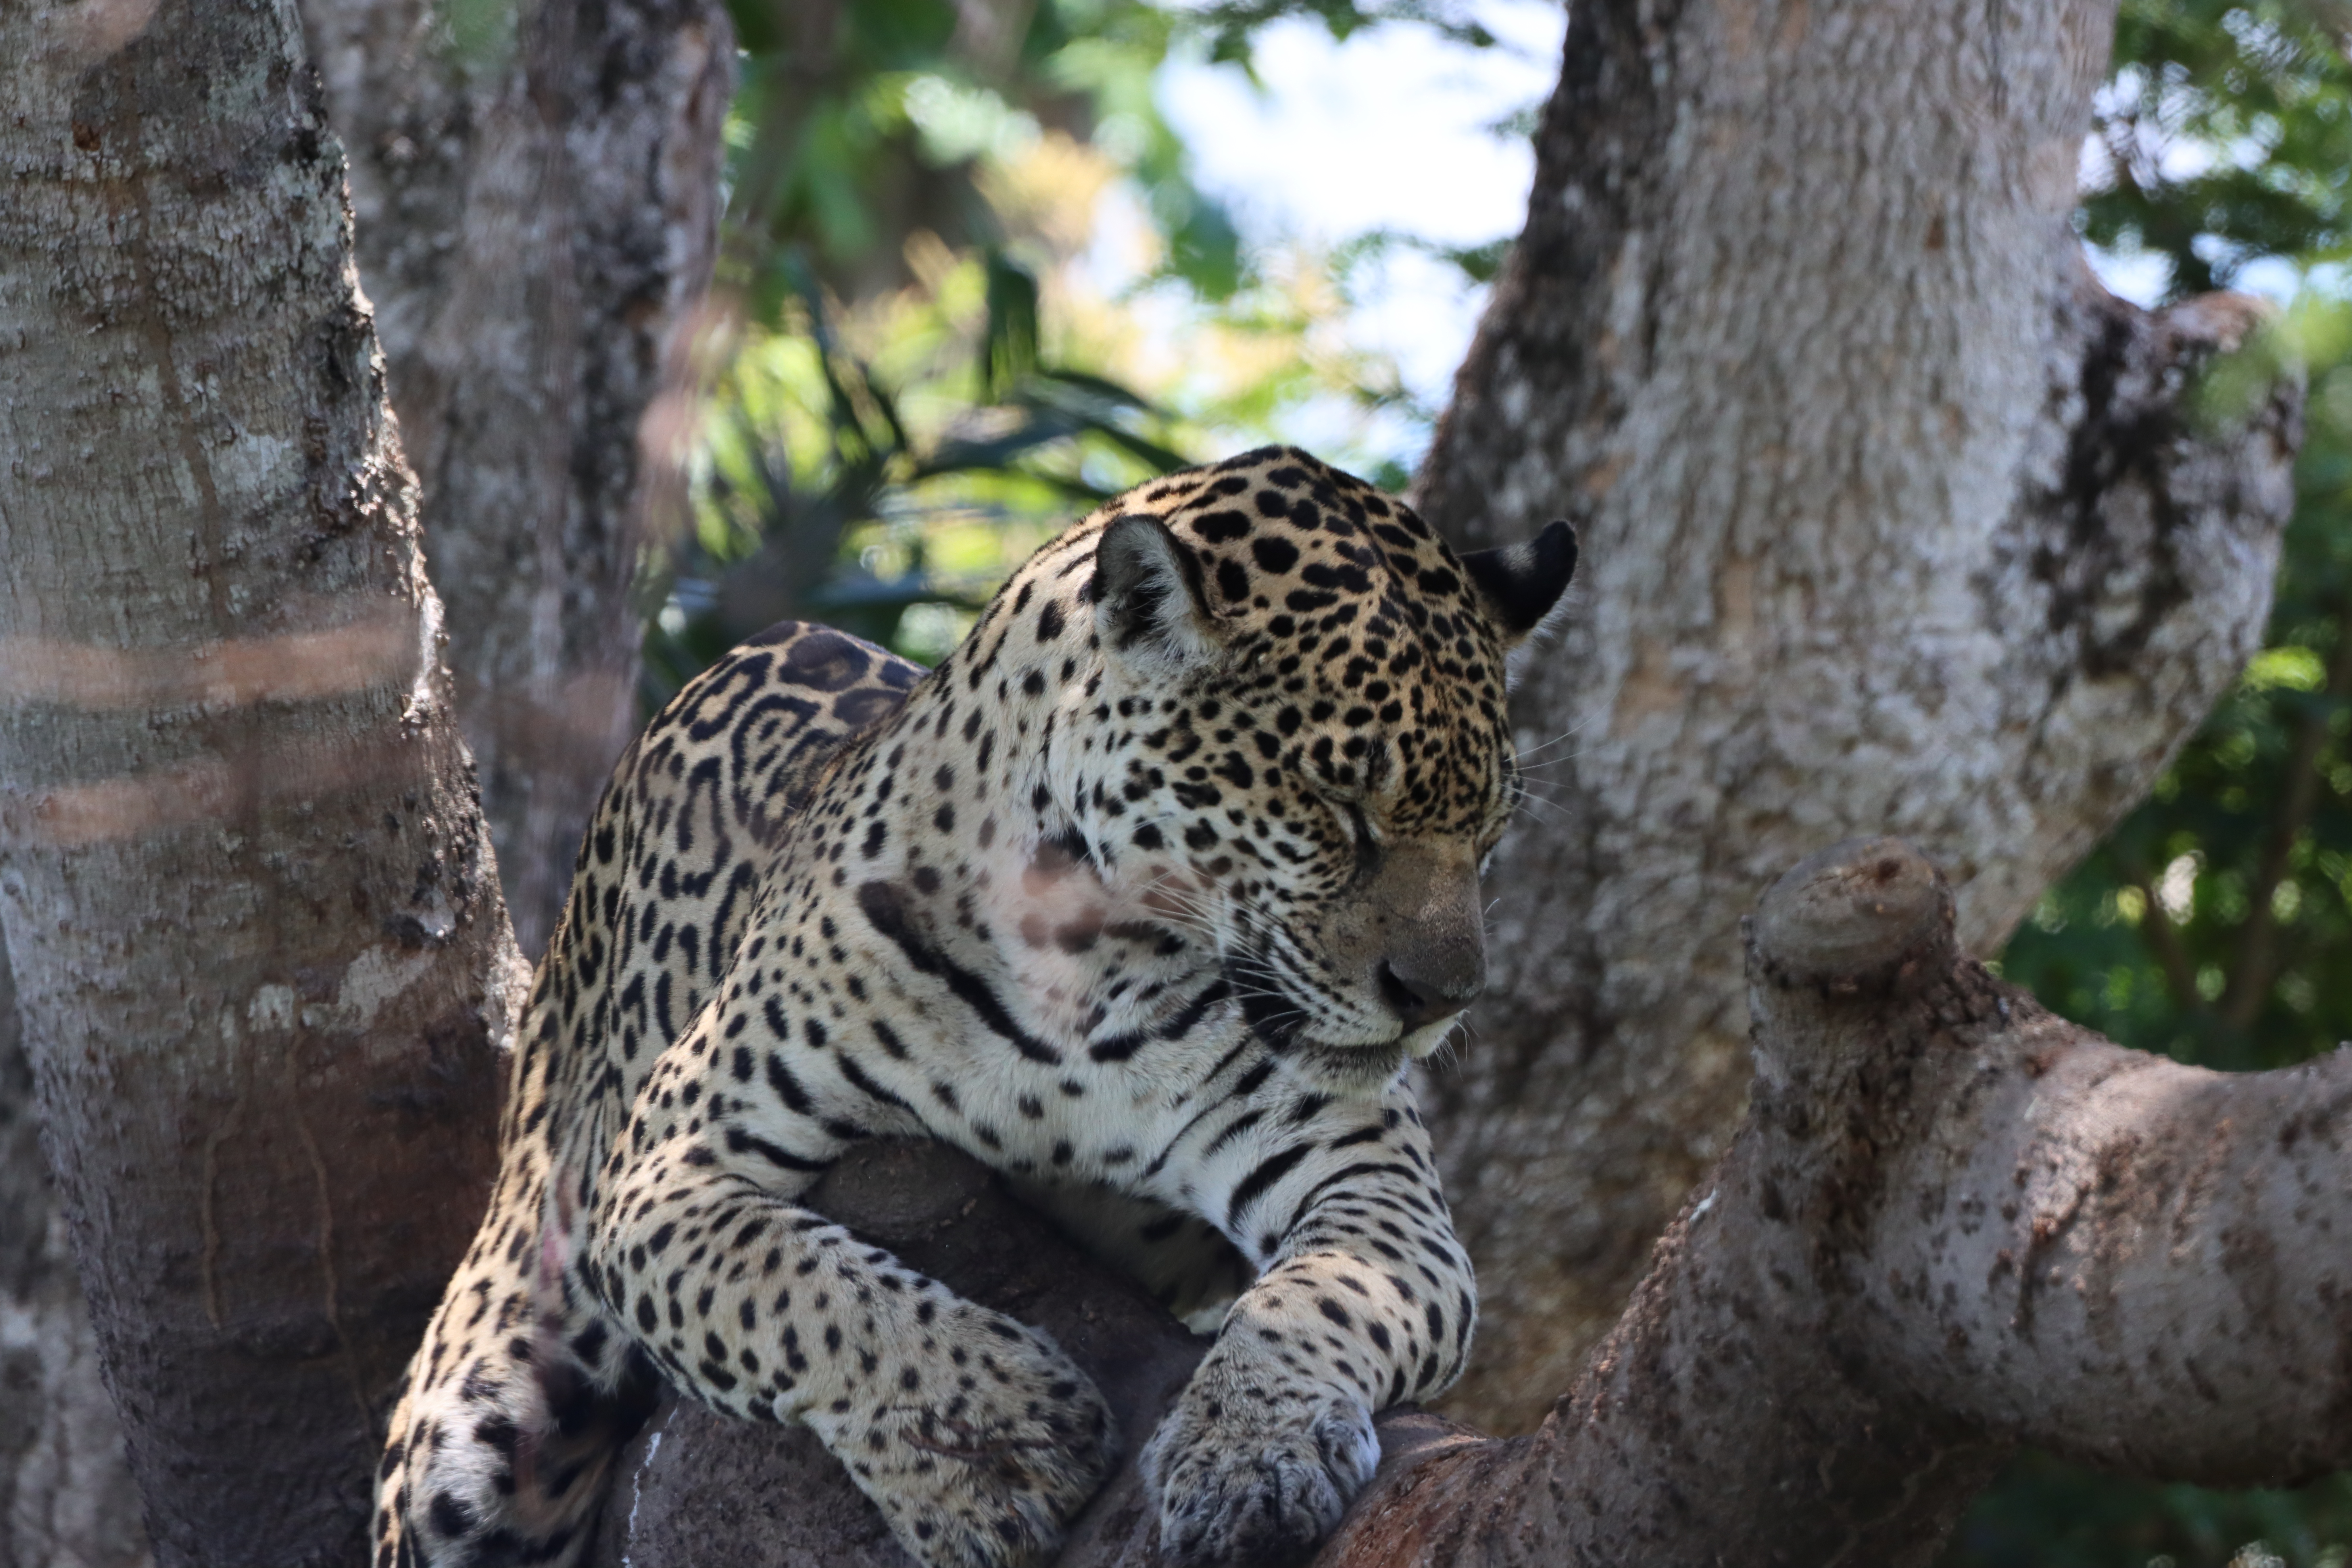
Jaguar: Medrosa